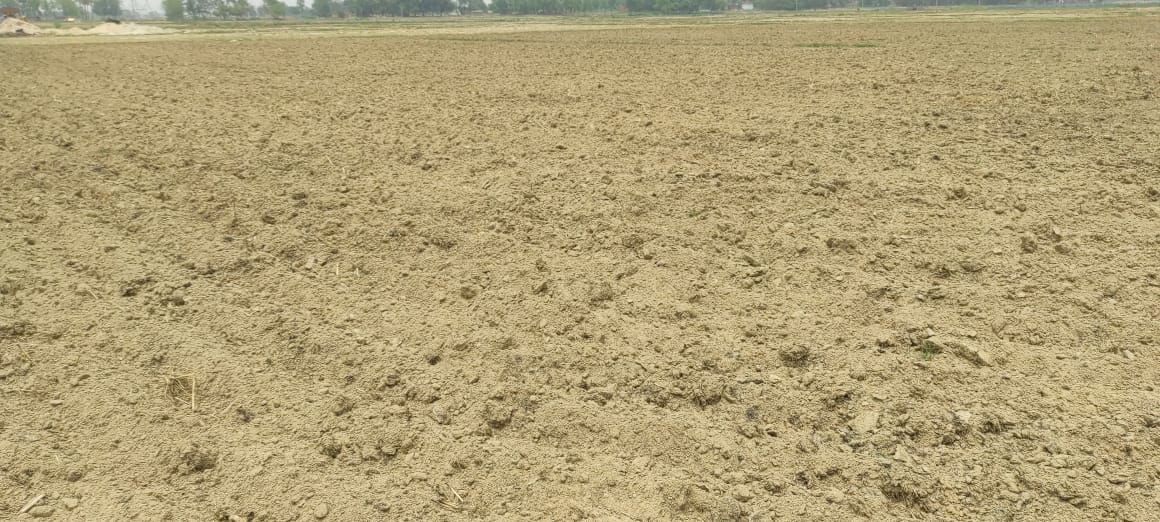
Soil type: Alluvial soil